Stanley Baldwin

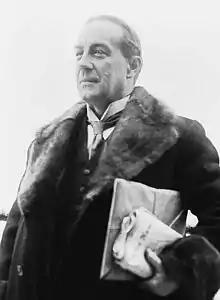
Baldwin, unknown date

Although he entered politics at a relatively late age, his rise to the top leadership was very rapid. In the Treasury he served jointly with Hardman Lever, who had been appointed in 1916, but after 1919 Baldwin carried out the duties largely alone. He was appointed to the Privy Council in the 1920 Birthday Honours. In 1921 he was promoted to the Cabinet as President of the Board of Trade.